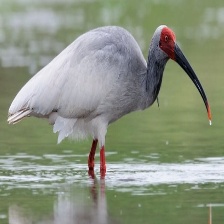
Species: ASIAN CRESTED IBIS
Scientific name: NIPPONIA NIPPON